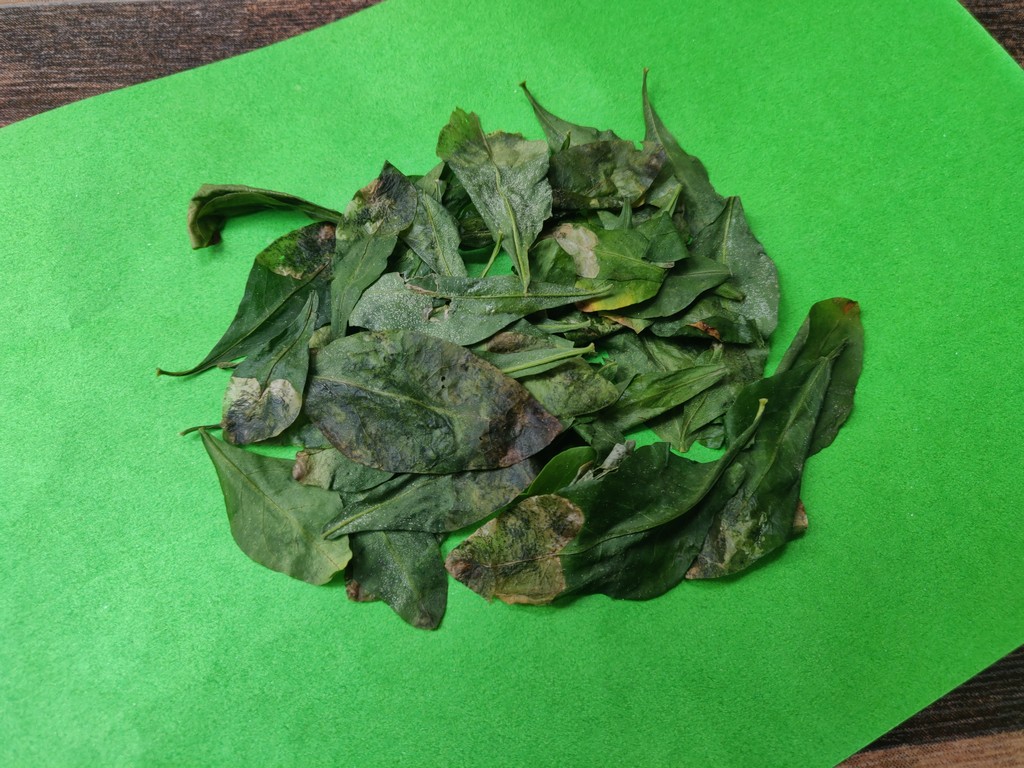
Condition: Unhealthy
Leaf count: multiple
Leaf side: unknown